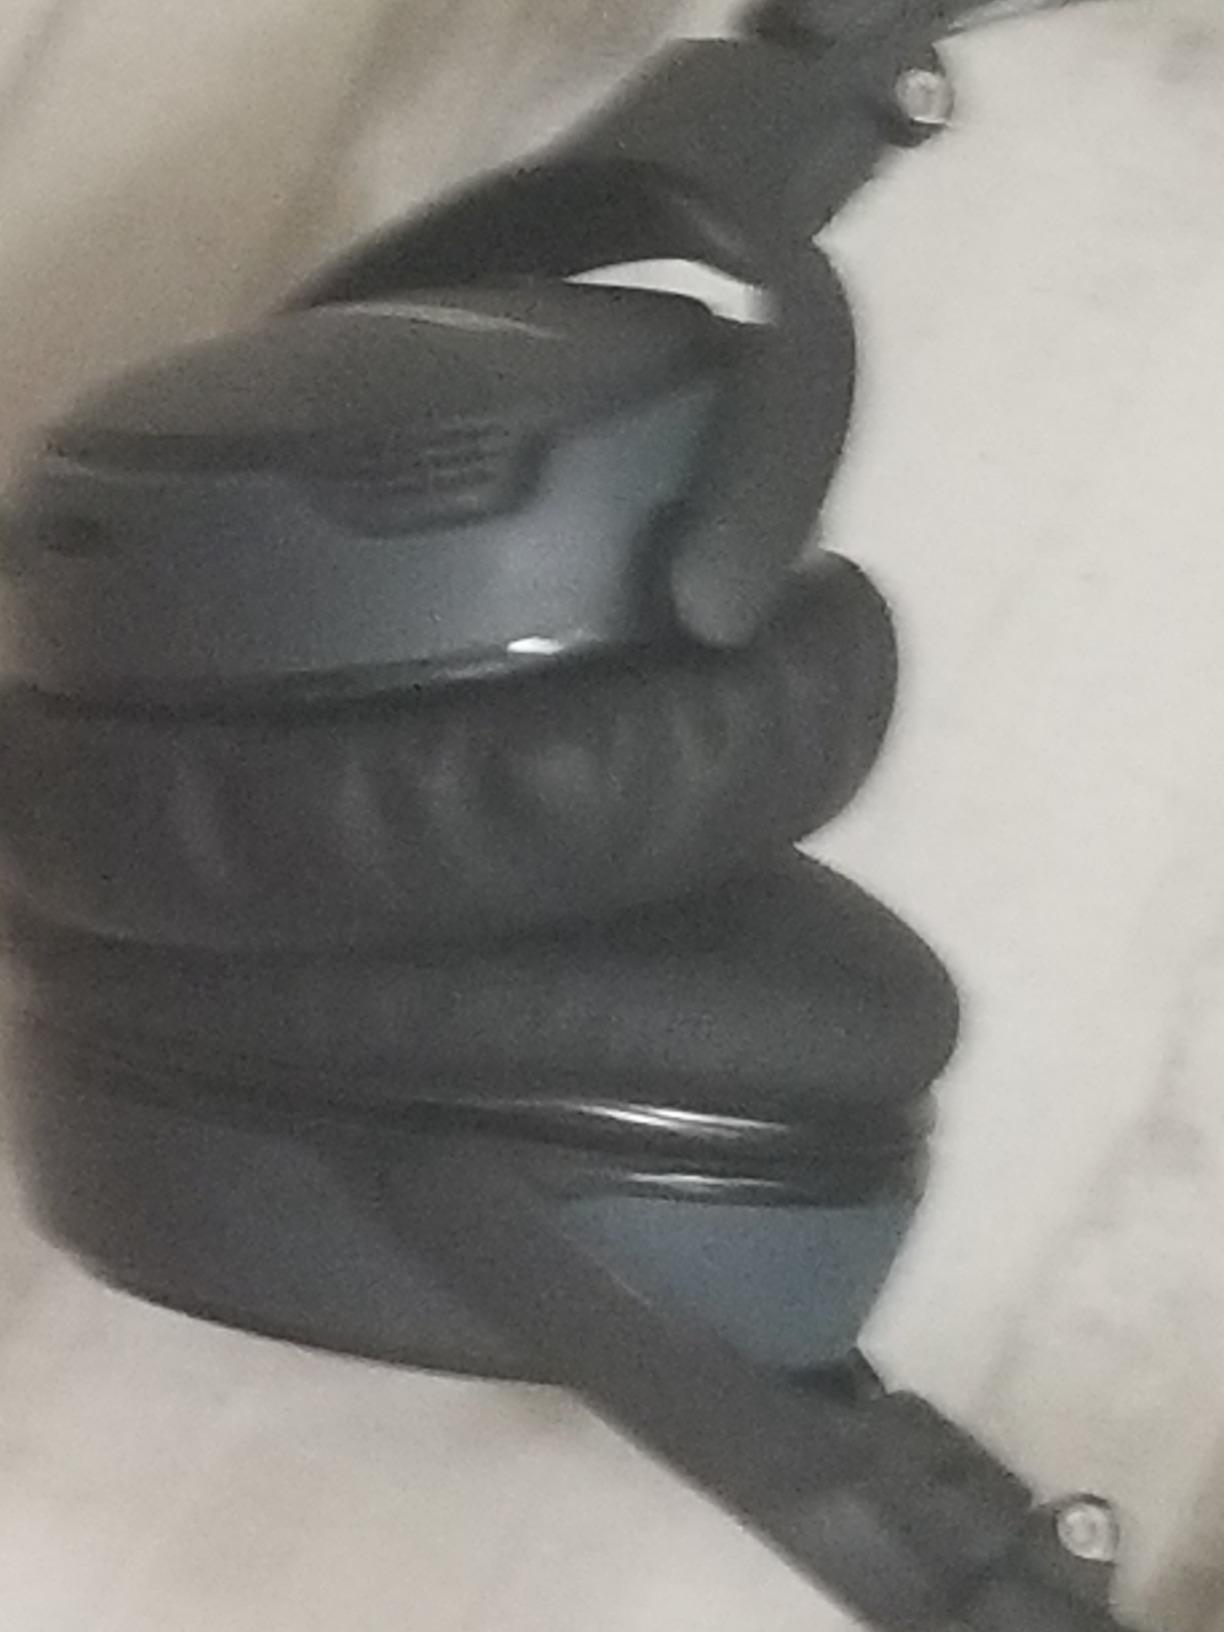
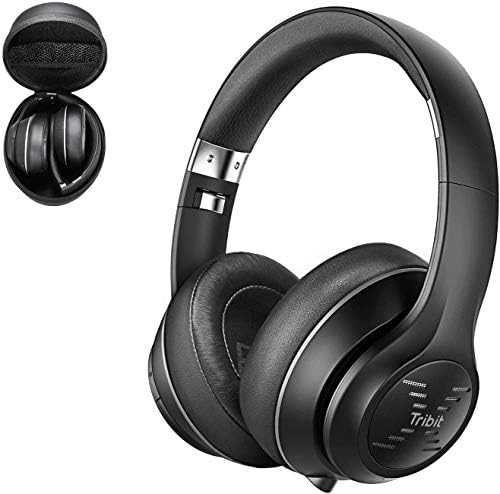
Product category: headphones
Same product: no